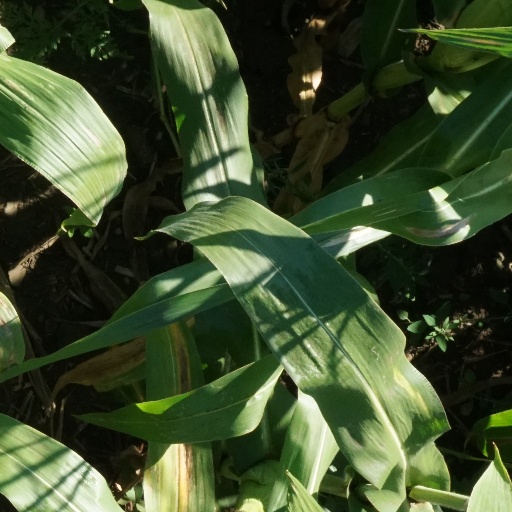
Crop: maize; corn